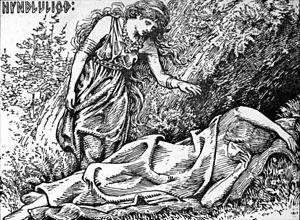
Hyndluljóð ou Le chant d'Hyndla est un poème en vieux norrois souvent considéré comme faisant partie de l'Edda poétique. Il est préservé dans son intégralité uniquement dans Flateyjarbók, mais quelques-unes de ses stances figurent aussi dans l'Edda en prose où on dit qu'ils viennent de Völuspá skamma hin.